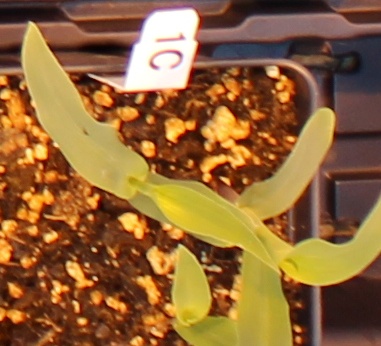
Label: Corn